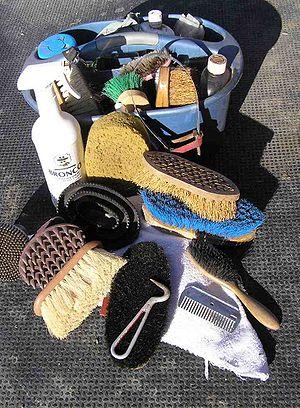
Le pansage est l'entretien d'un cheval par diverses actions de brossage et de nettoyage. Panser est également un synonyme de bouchonner. Il s'agit de prendre soin de l'animal et de le nettoyer, généralement avant et après le travail. Les brosses doivent être passées dans un ordre spécifique, en commençant par l’étrille, le bouchon, la brosse douce, l’éponge, le chiffon, le peigne à crinière, le peigne à queue et pour finir le cure-pied. Il existe aussi d'autres brosses comme la brosse à massage.